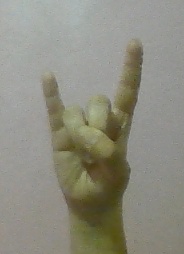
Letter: la